Gonzáles and De Hita Houses

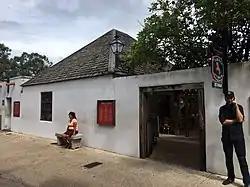
Taberna de Caballo, 2018

The Gonzáles House and the De Hita Houses are located at 33 and 35 St. George Street, St. Augustine, Florida. Both houses are reconstructions of First Spanish Period (1565-1763) homes built on their original foundations.